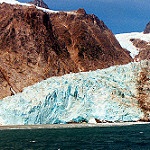
Label: glacier